Frederick Charles Augustus, Count of Lippe

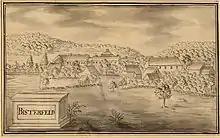
Biesterfeld estate in 1764

Charles Frederick Augustus was the last Lord of Biesterfeld. During his reign, he had the manor's brewery moved from Schwalenberg to Biestereld and added a distillery, investing 6000 taler in this endeavor.